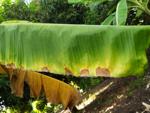
Label: xamthomonas